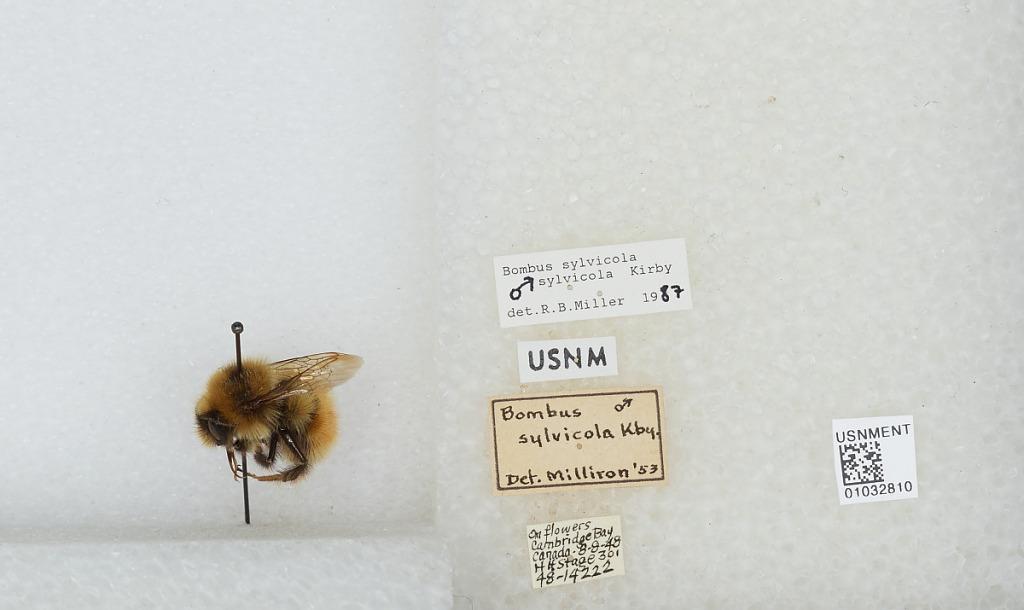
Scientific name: Bombus (Pyrobombus) sylvicola Kirby
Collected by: H. Stage
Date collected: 1948-8-8
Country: Canada
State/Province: Northwest Territories
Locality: Cambridge Bay, Nunavut Territory
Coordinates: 69.1167, -105.033